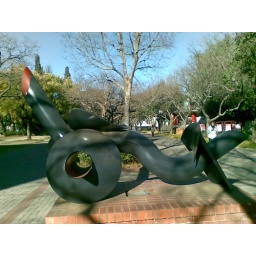
this is a bike statue and is situated near the aula building and was createdby teddy mbokane